Hilda Ogden

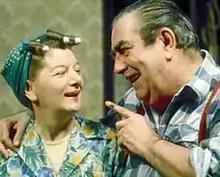
Hilda and her husband Stan were voted Britain's top romantic TV couple in 2002.

The Ogdens, Hilda and her husband Stan (Bernard Youens), have been hailed as one of "Coronation Street's" favourite couples. The bickering pair stayed together through mishap and financial difficulty for twenty years until actor Bernard Youens died on 27 August 1984, forcing the writers of the soap to kill off Stan on-screen. A scene following Stan's screen funeral, showing Hilda weeping at the sight of Stan's spectacles, has been described as "one of the most moving moments in TV history" and "instrumental in winning [Jean Alexander] the Royal Television Society's Best Performance Award for 1984–1985". Neil Marland, who worked as Granada Television's stills photographer for 30 years, has described the scene as terribly poignant, adding, "Everyone was crying and the camera tracked in – she had to undo his handkerchief, and in it were his glasses. She broke down sobbing. And, of course, I had to do a picture of this. So I left her for a minute or so sobbing. Then, as I got nearer, I just went, 'Jean, Jean...' And she sat bolt upright and said, 'What picture do you want Neil? I'm only acting'. It was just amazing because everyone on the floor was in floods of tears."